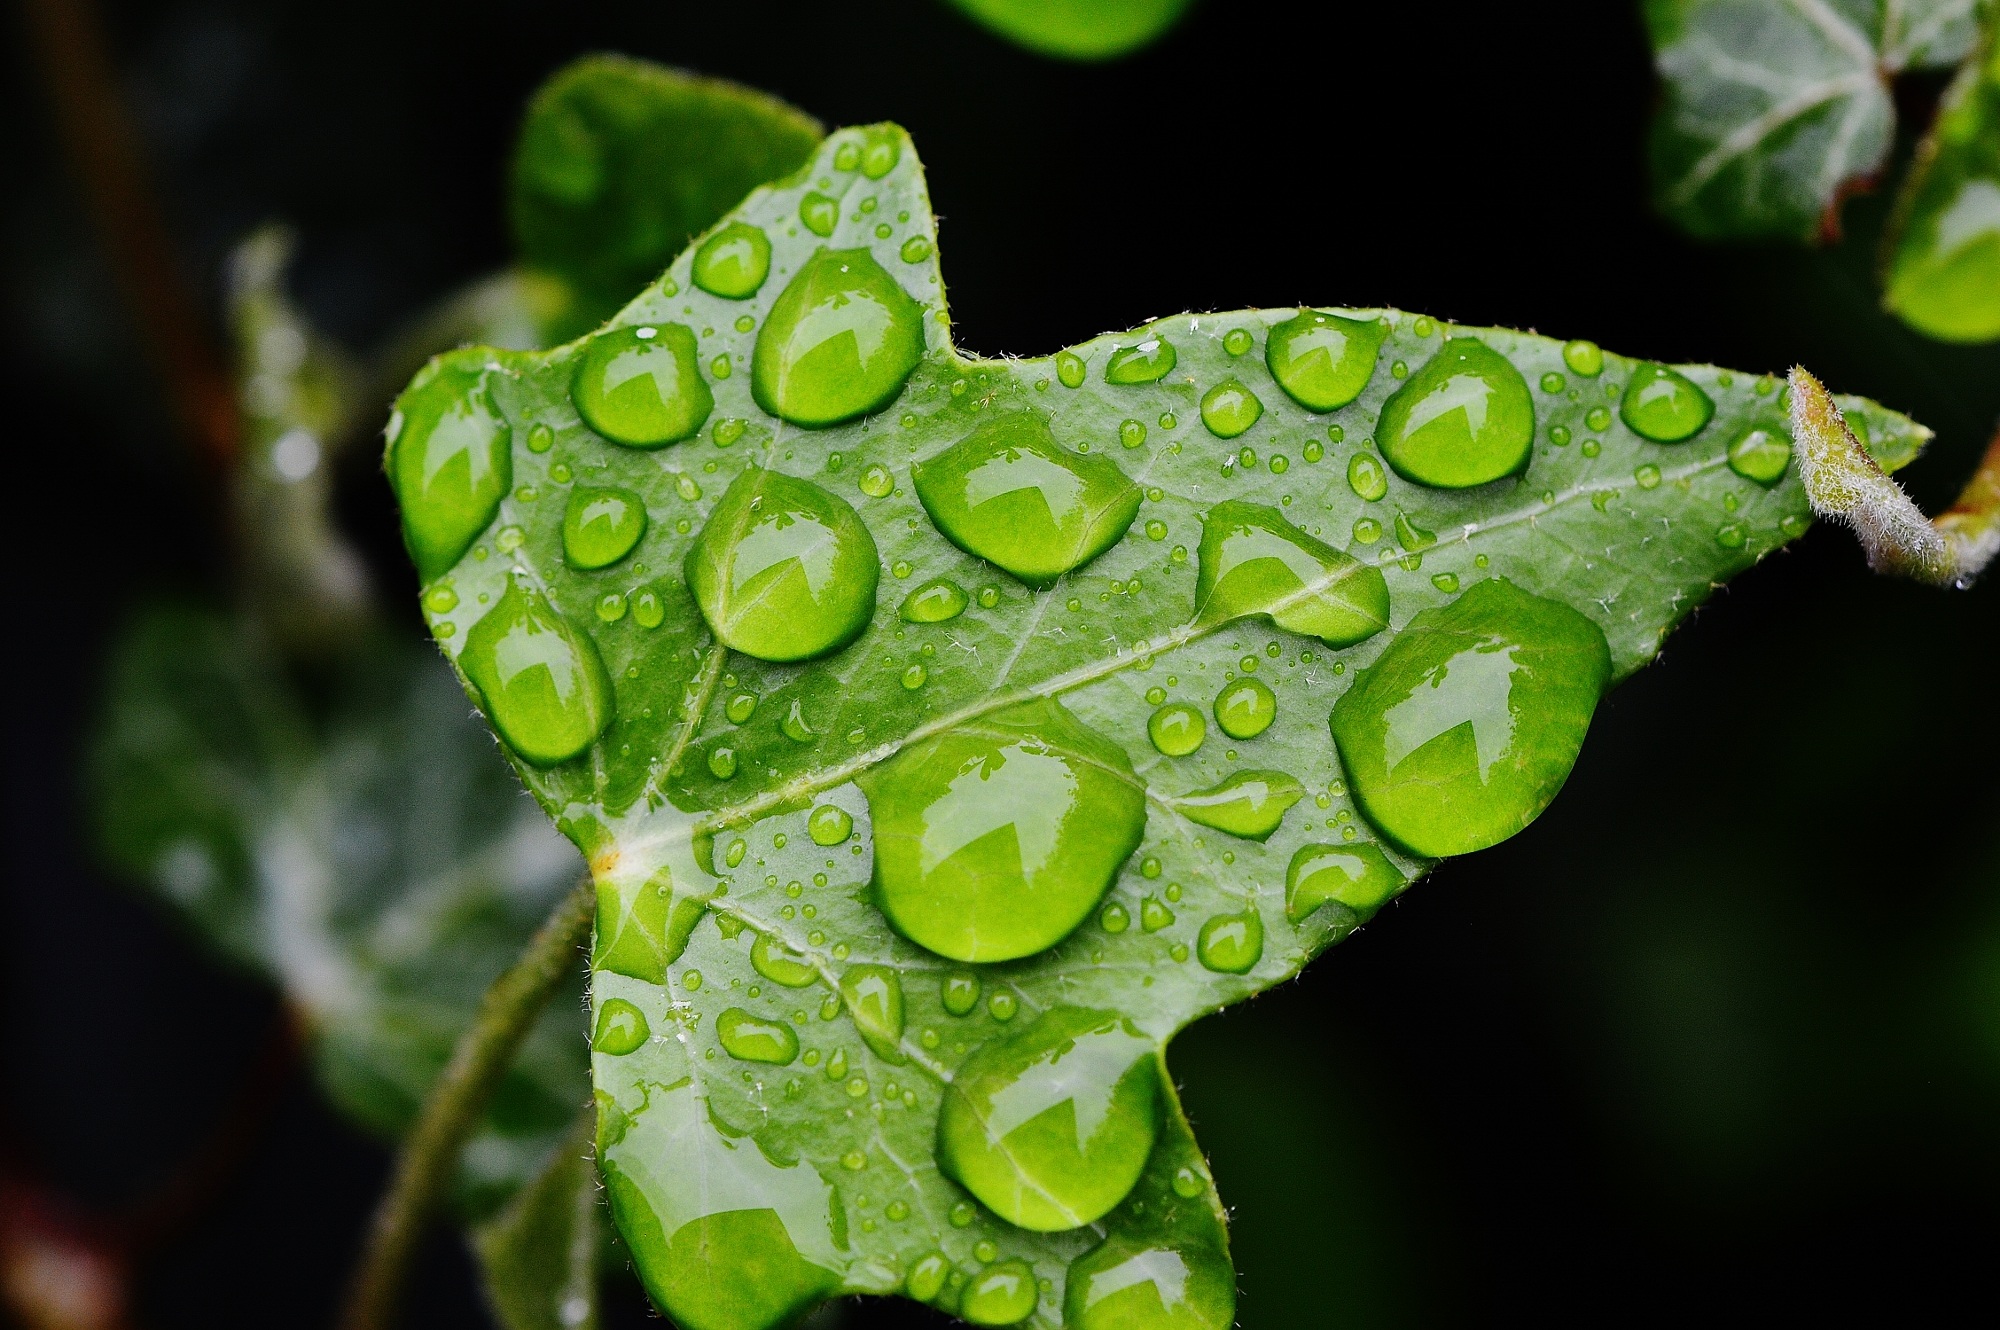
nature, drop, dew, plant, photography, rain, leaf, flower, green, produce, ivy, botany, climber, flora, drip, close up, drop of water, moisture, macro photography, flowering plant, ivy leaf, annual plant, plant stem, land plant